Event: Nepal Earthquake
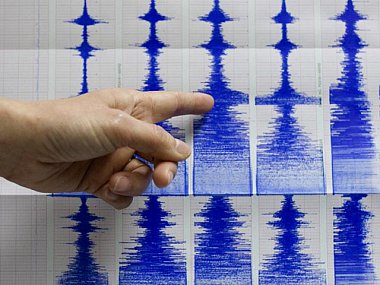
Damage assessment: no_damage